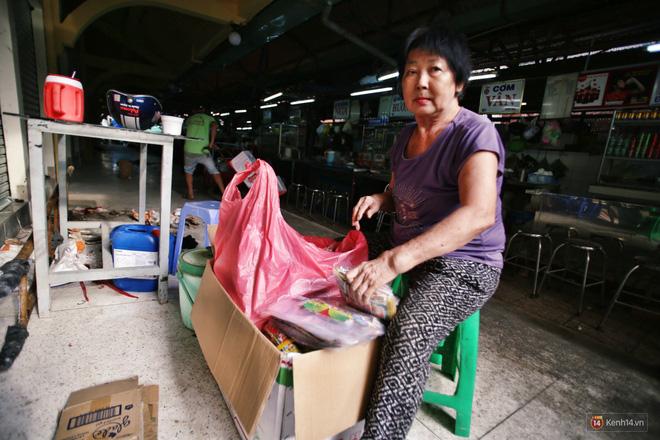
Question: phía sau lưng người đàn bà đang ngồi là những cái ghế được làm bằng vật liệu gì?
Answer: phía sau lưng người đàn bà đang ngồi là những cái ghế được làm bằng inox